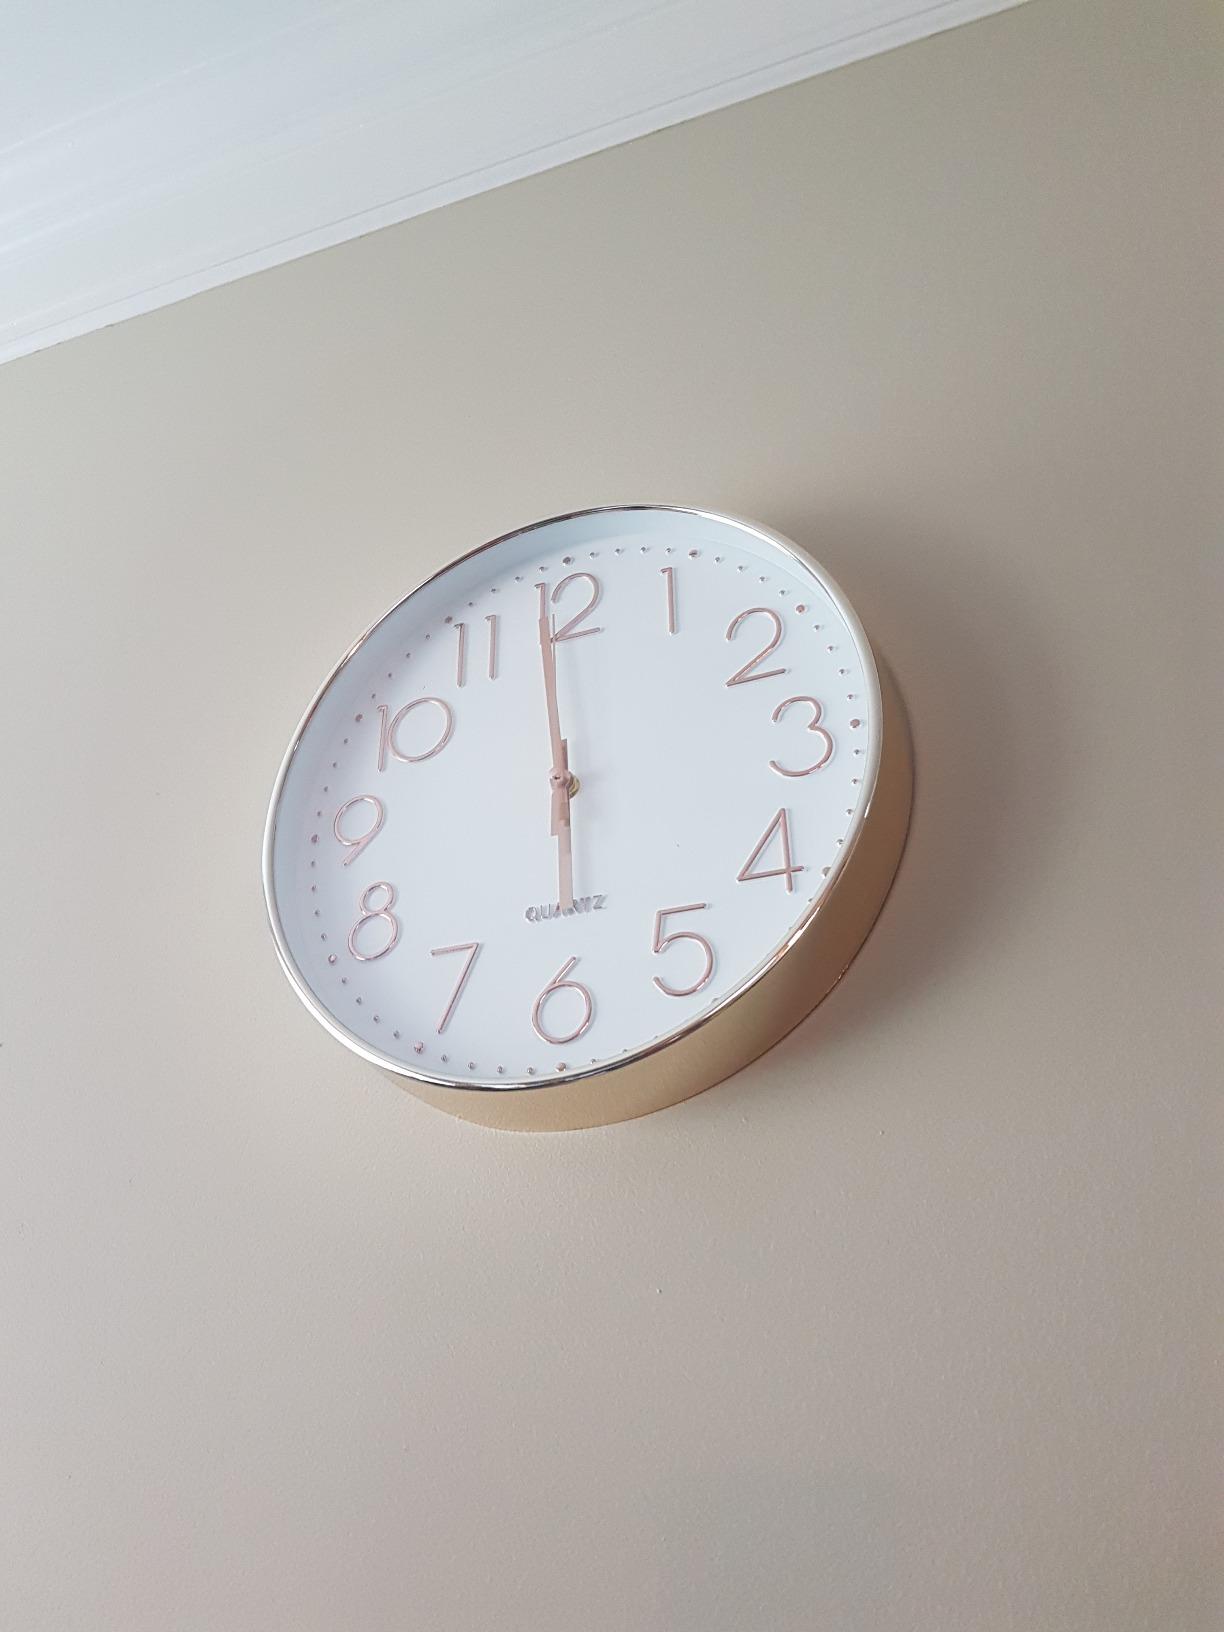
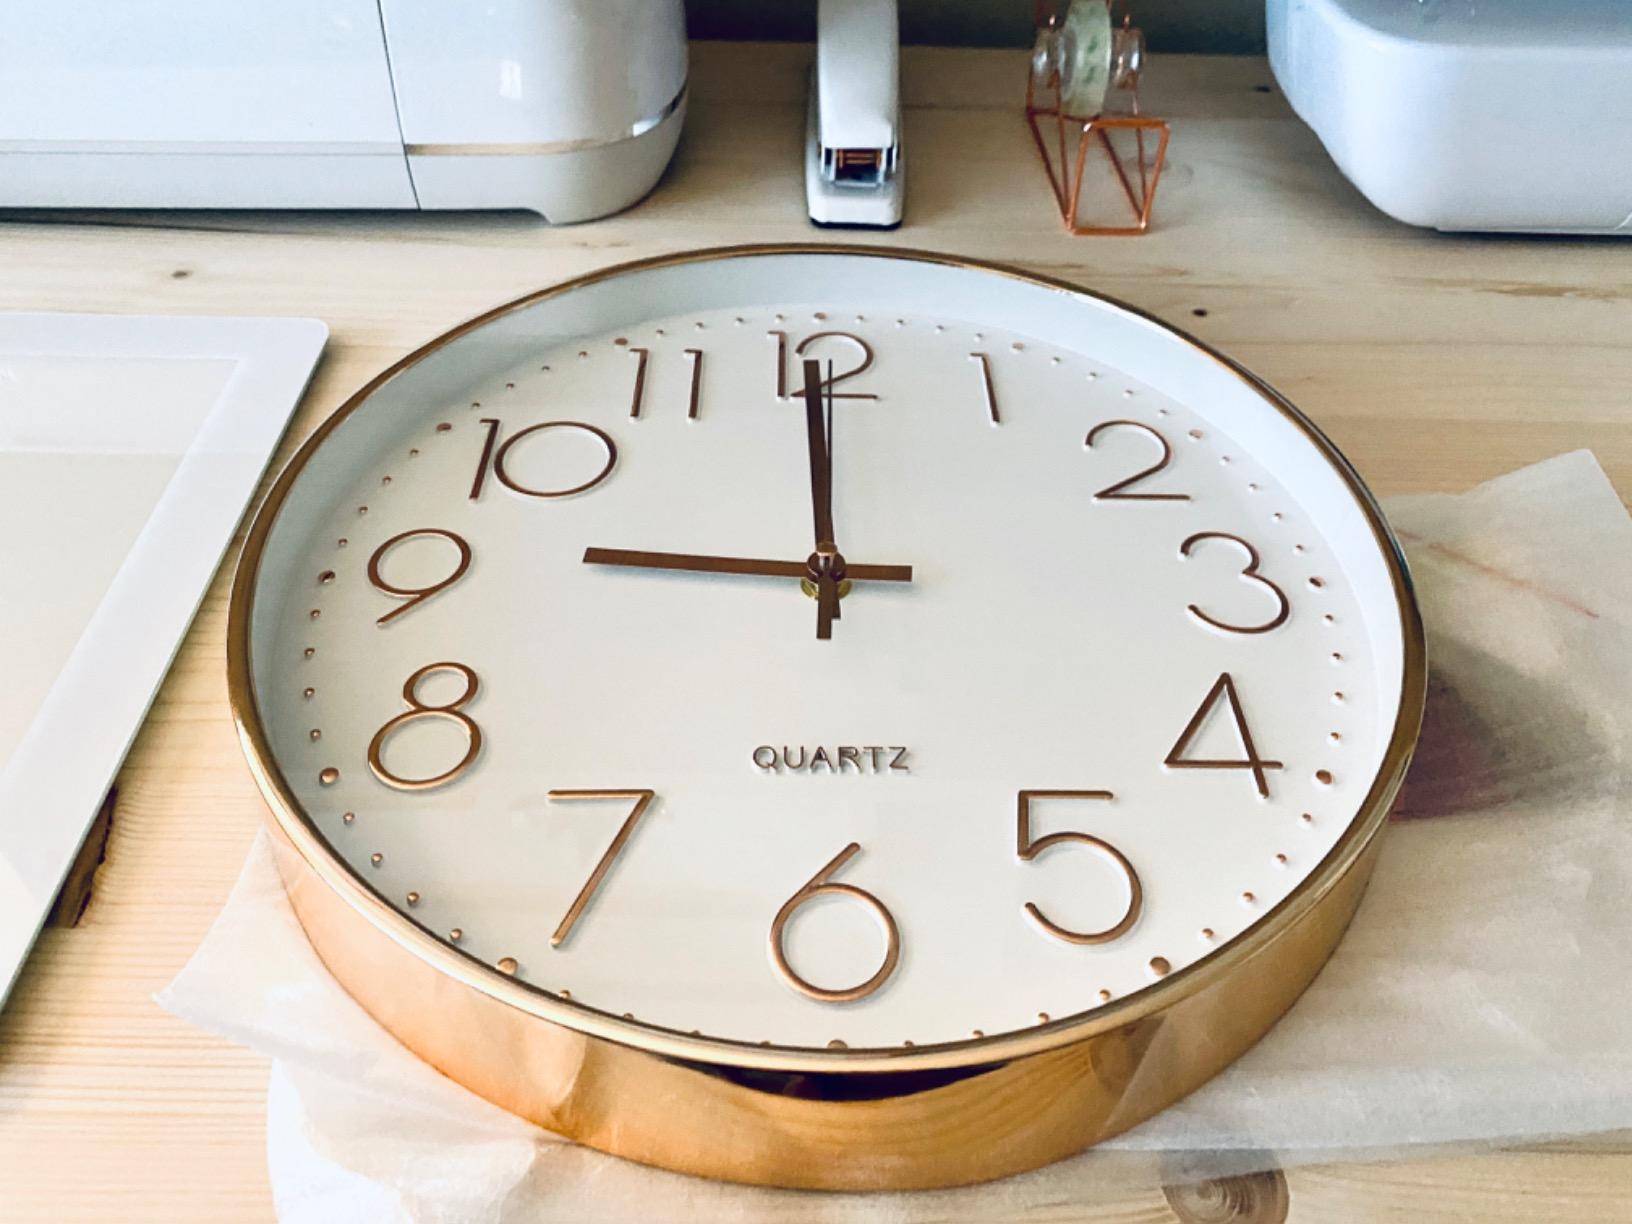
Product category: clock
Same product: yes